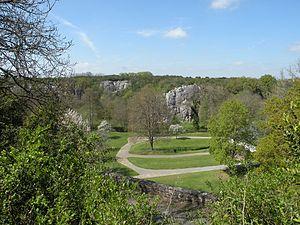
vu sur le domaine des Grottes et Canyon de Saulges
La Vallée des grottes de Saulges - Musée de préhistoire aussi dénommée Vallée des grottes de Saulges - Musée de la Préhistoire est un petit musée archéologique situé sur le territoire de la commune de Thorigné-en-Charnie.
Les grottes de Saulges est le nom générique d'un ensemble de cavités naturelles situé dans la vallée de l'Erve et ses affluents, principalement sur le territoire des communes de Thorigné-en-Charnie et Saint-Pierre-sur-Erve, dans le département de la Mayenne. La majorité de ces grottes se trouve dans un passage encaissé de la vallée appelé canyon. Il comporte au moins vingt-trois cavités, dont deux grottes ornées et plusieurs sites préhistoriques. Il a été classé au réseau Natura 2000.